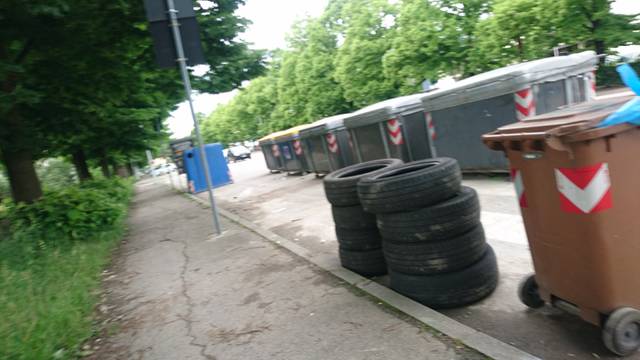
Region: Italy
Coordinates: 45.408, 11.912